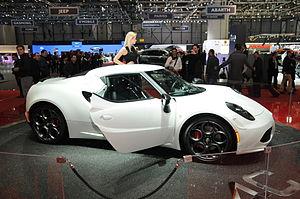
Salon international de l'automobile de Genève 2013